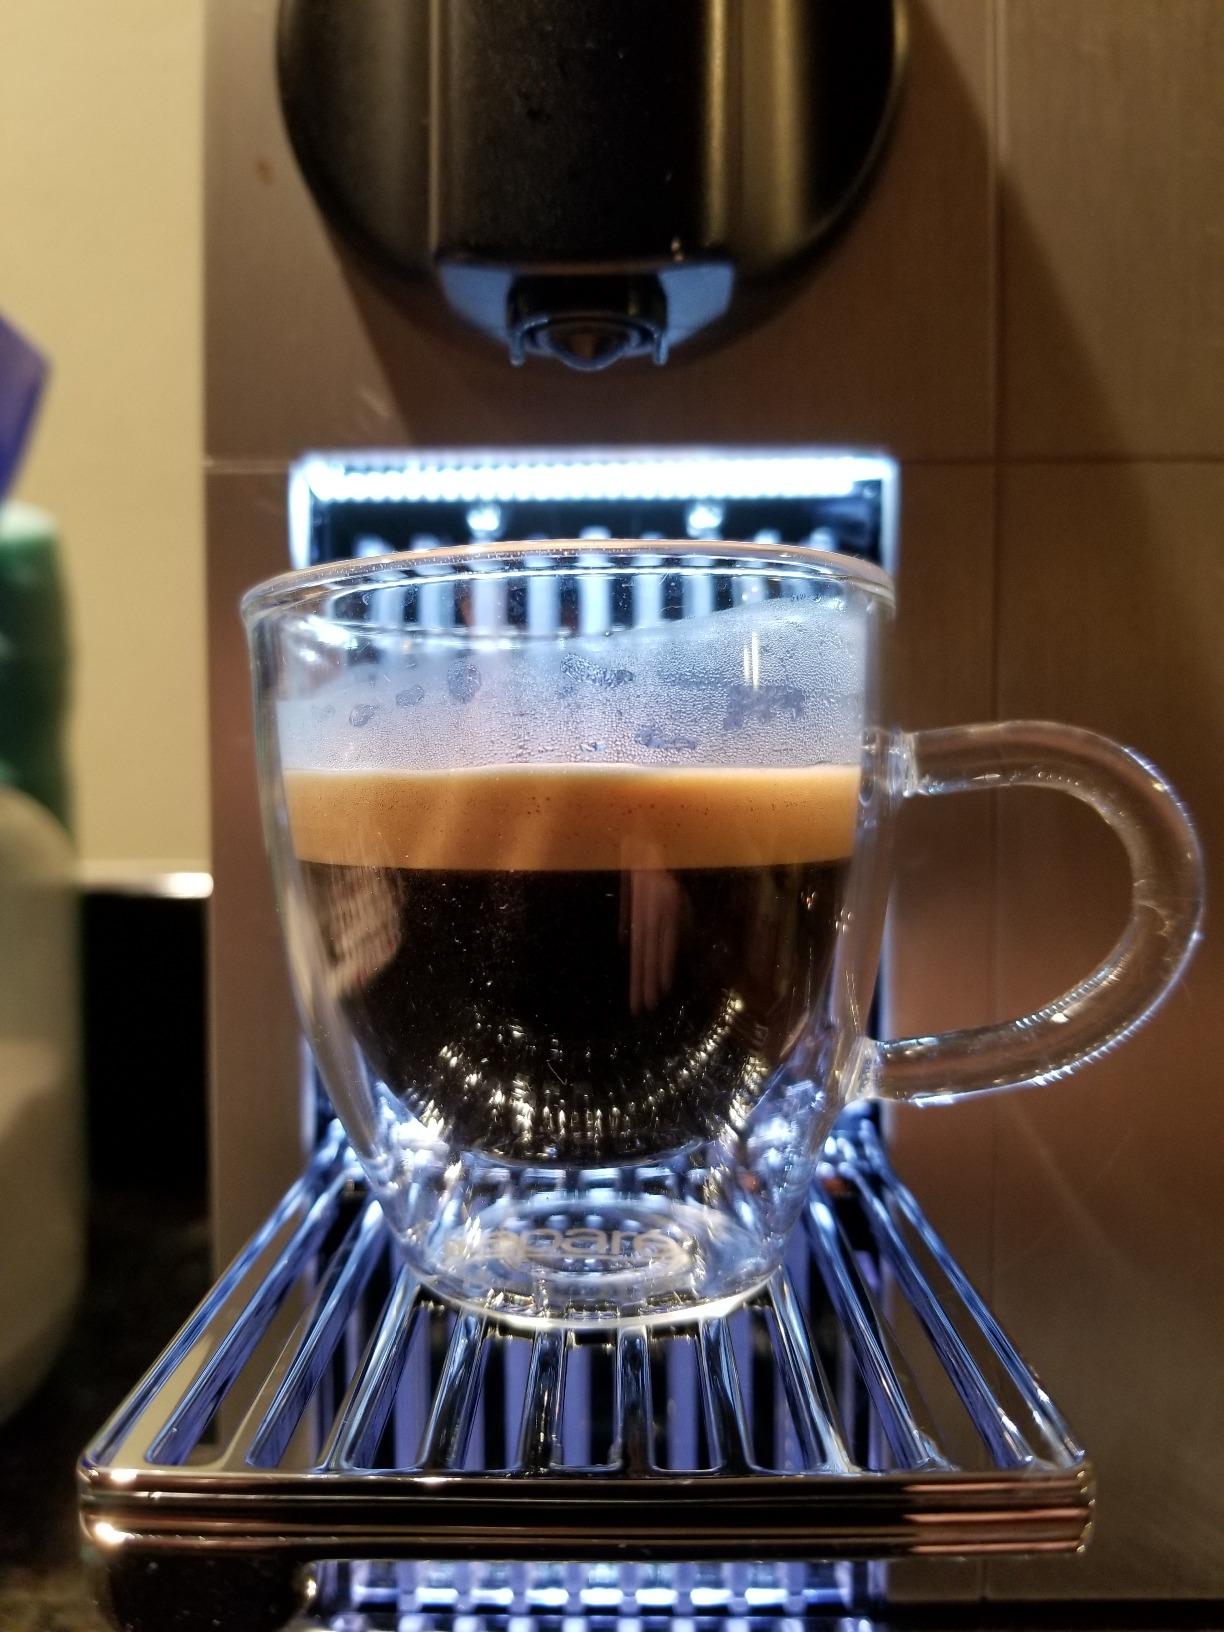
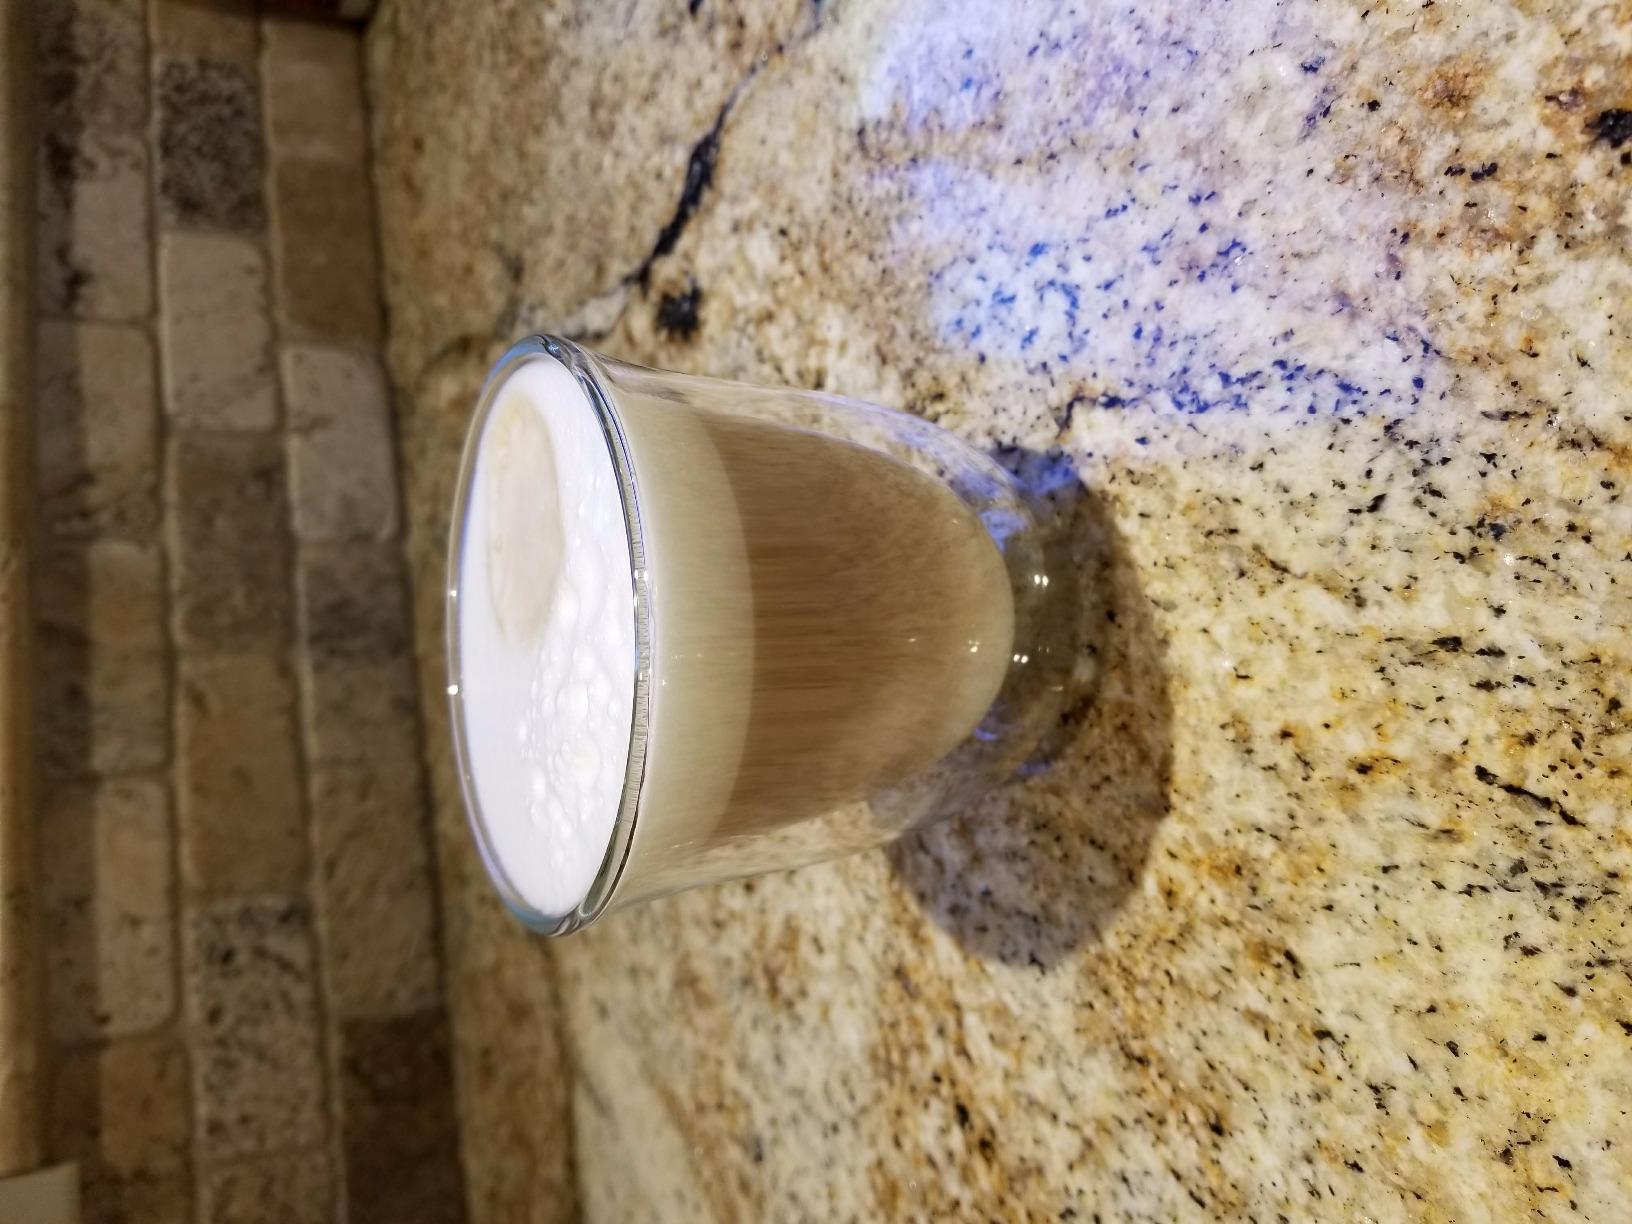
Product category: items_mug
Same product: no